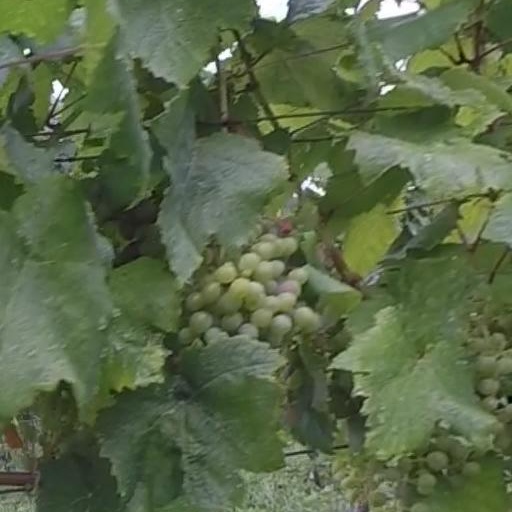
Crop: grape